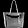
Label: Bag